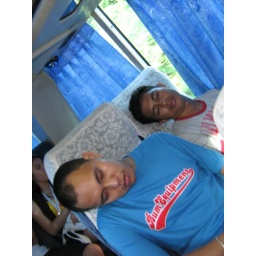
sleeping on the bus on the road in Bohol..